Line 2 Bloor–Danforth

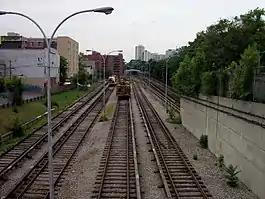
Keele Yard in 2007

Most trains that serve the Bloor–Danforth line are stored at the Greenwood Yard, which opened with the first segment of the line. Before the yard was built, the land was occupied by a quarry and a garbage dump. Due to its location next to the Canadian National Railway (and GO Transit Lakeshore East and Stouffville line) tracks, it was possible for trains to be delivered directly to the subway. The CN rail tracks were converted to allow for the storage of more subway trains as the T1-series trains were shifted from Yonge–University–Spadina line to the Bloor–Danforth line. In addition to providing storage for subway trains, the Greenwood Yard was also used to maintain vehicles that operated on Line 3 Scarborough during the line's operation from 1985 to 2023, as the McCowan Yard was only equipped for vehicle storage and to perform basic maintenance of vehicles.